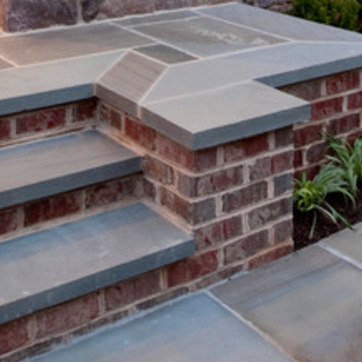
Material: brick